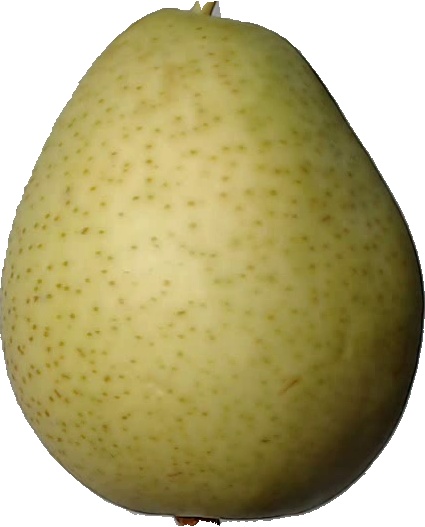
Label: pear_1